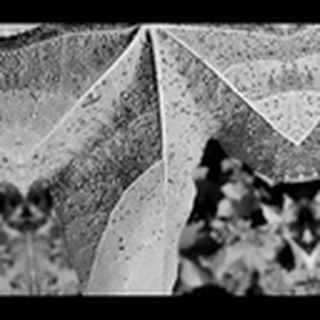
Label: cotton_aphids